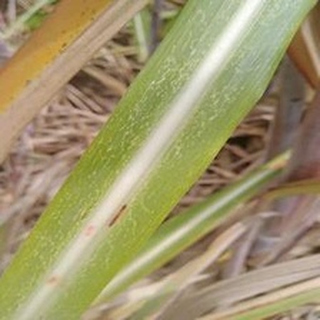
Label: sugarcane_mosaic